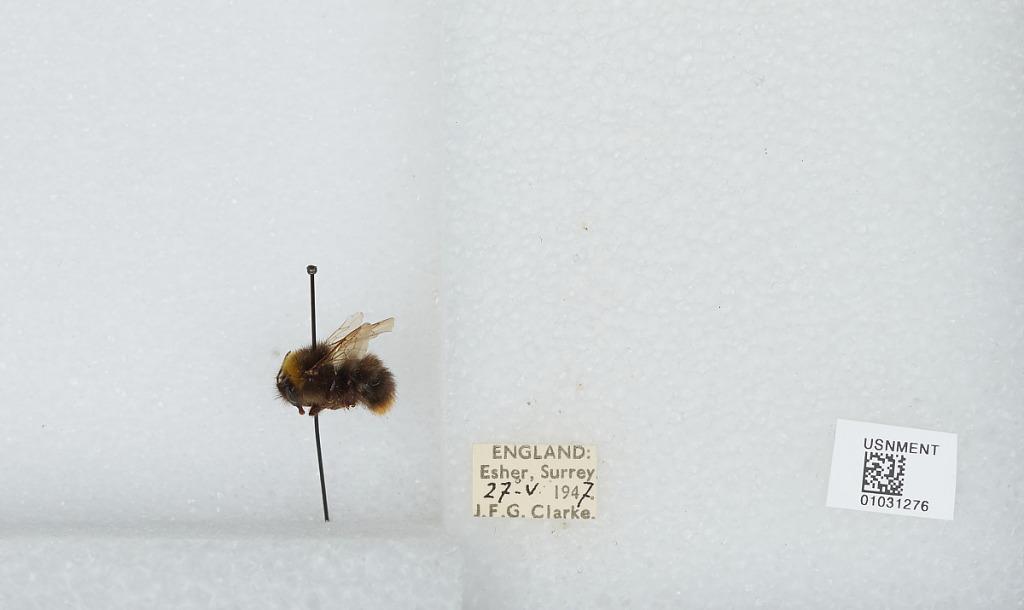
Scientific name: Bombus (Pyrobombus) pratorum (Linnaeus)
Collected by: J. Clarke
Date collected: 1947-5-27
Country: United Kingdom
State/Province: England
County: Surrey
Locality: Esher
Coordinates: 51.3691, -0.365